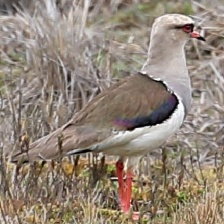
Species: ANDEAN LAPWING
Scientific name: VANELLUS RESPLENDENS